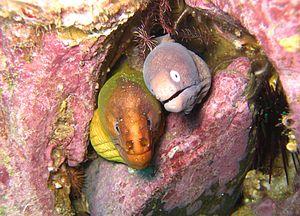
Gymnothorax thyrsoideus, communément nommée la murène à œil blanc ou murène à tête grise, est une espèce de poissons de la famille des Muraenidae.